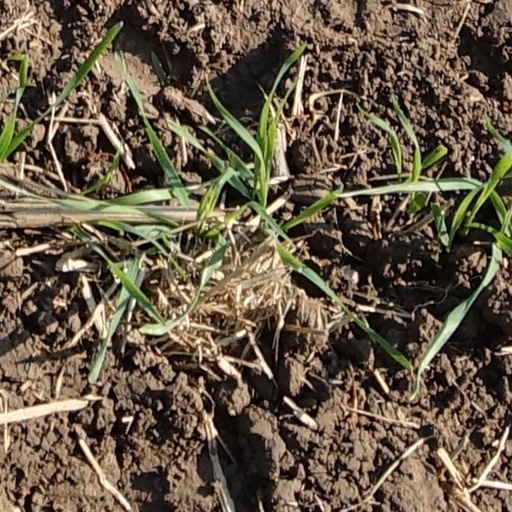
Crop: wheat